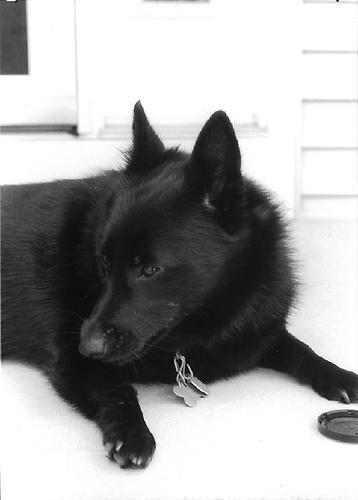
schipperke